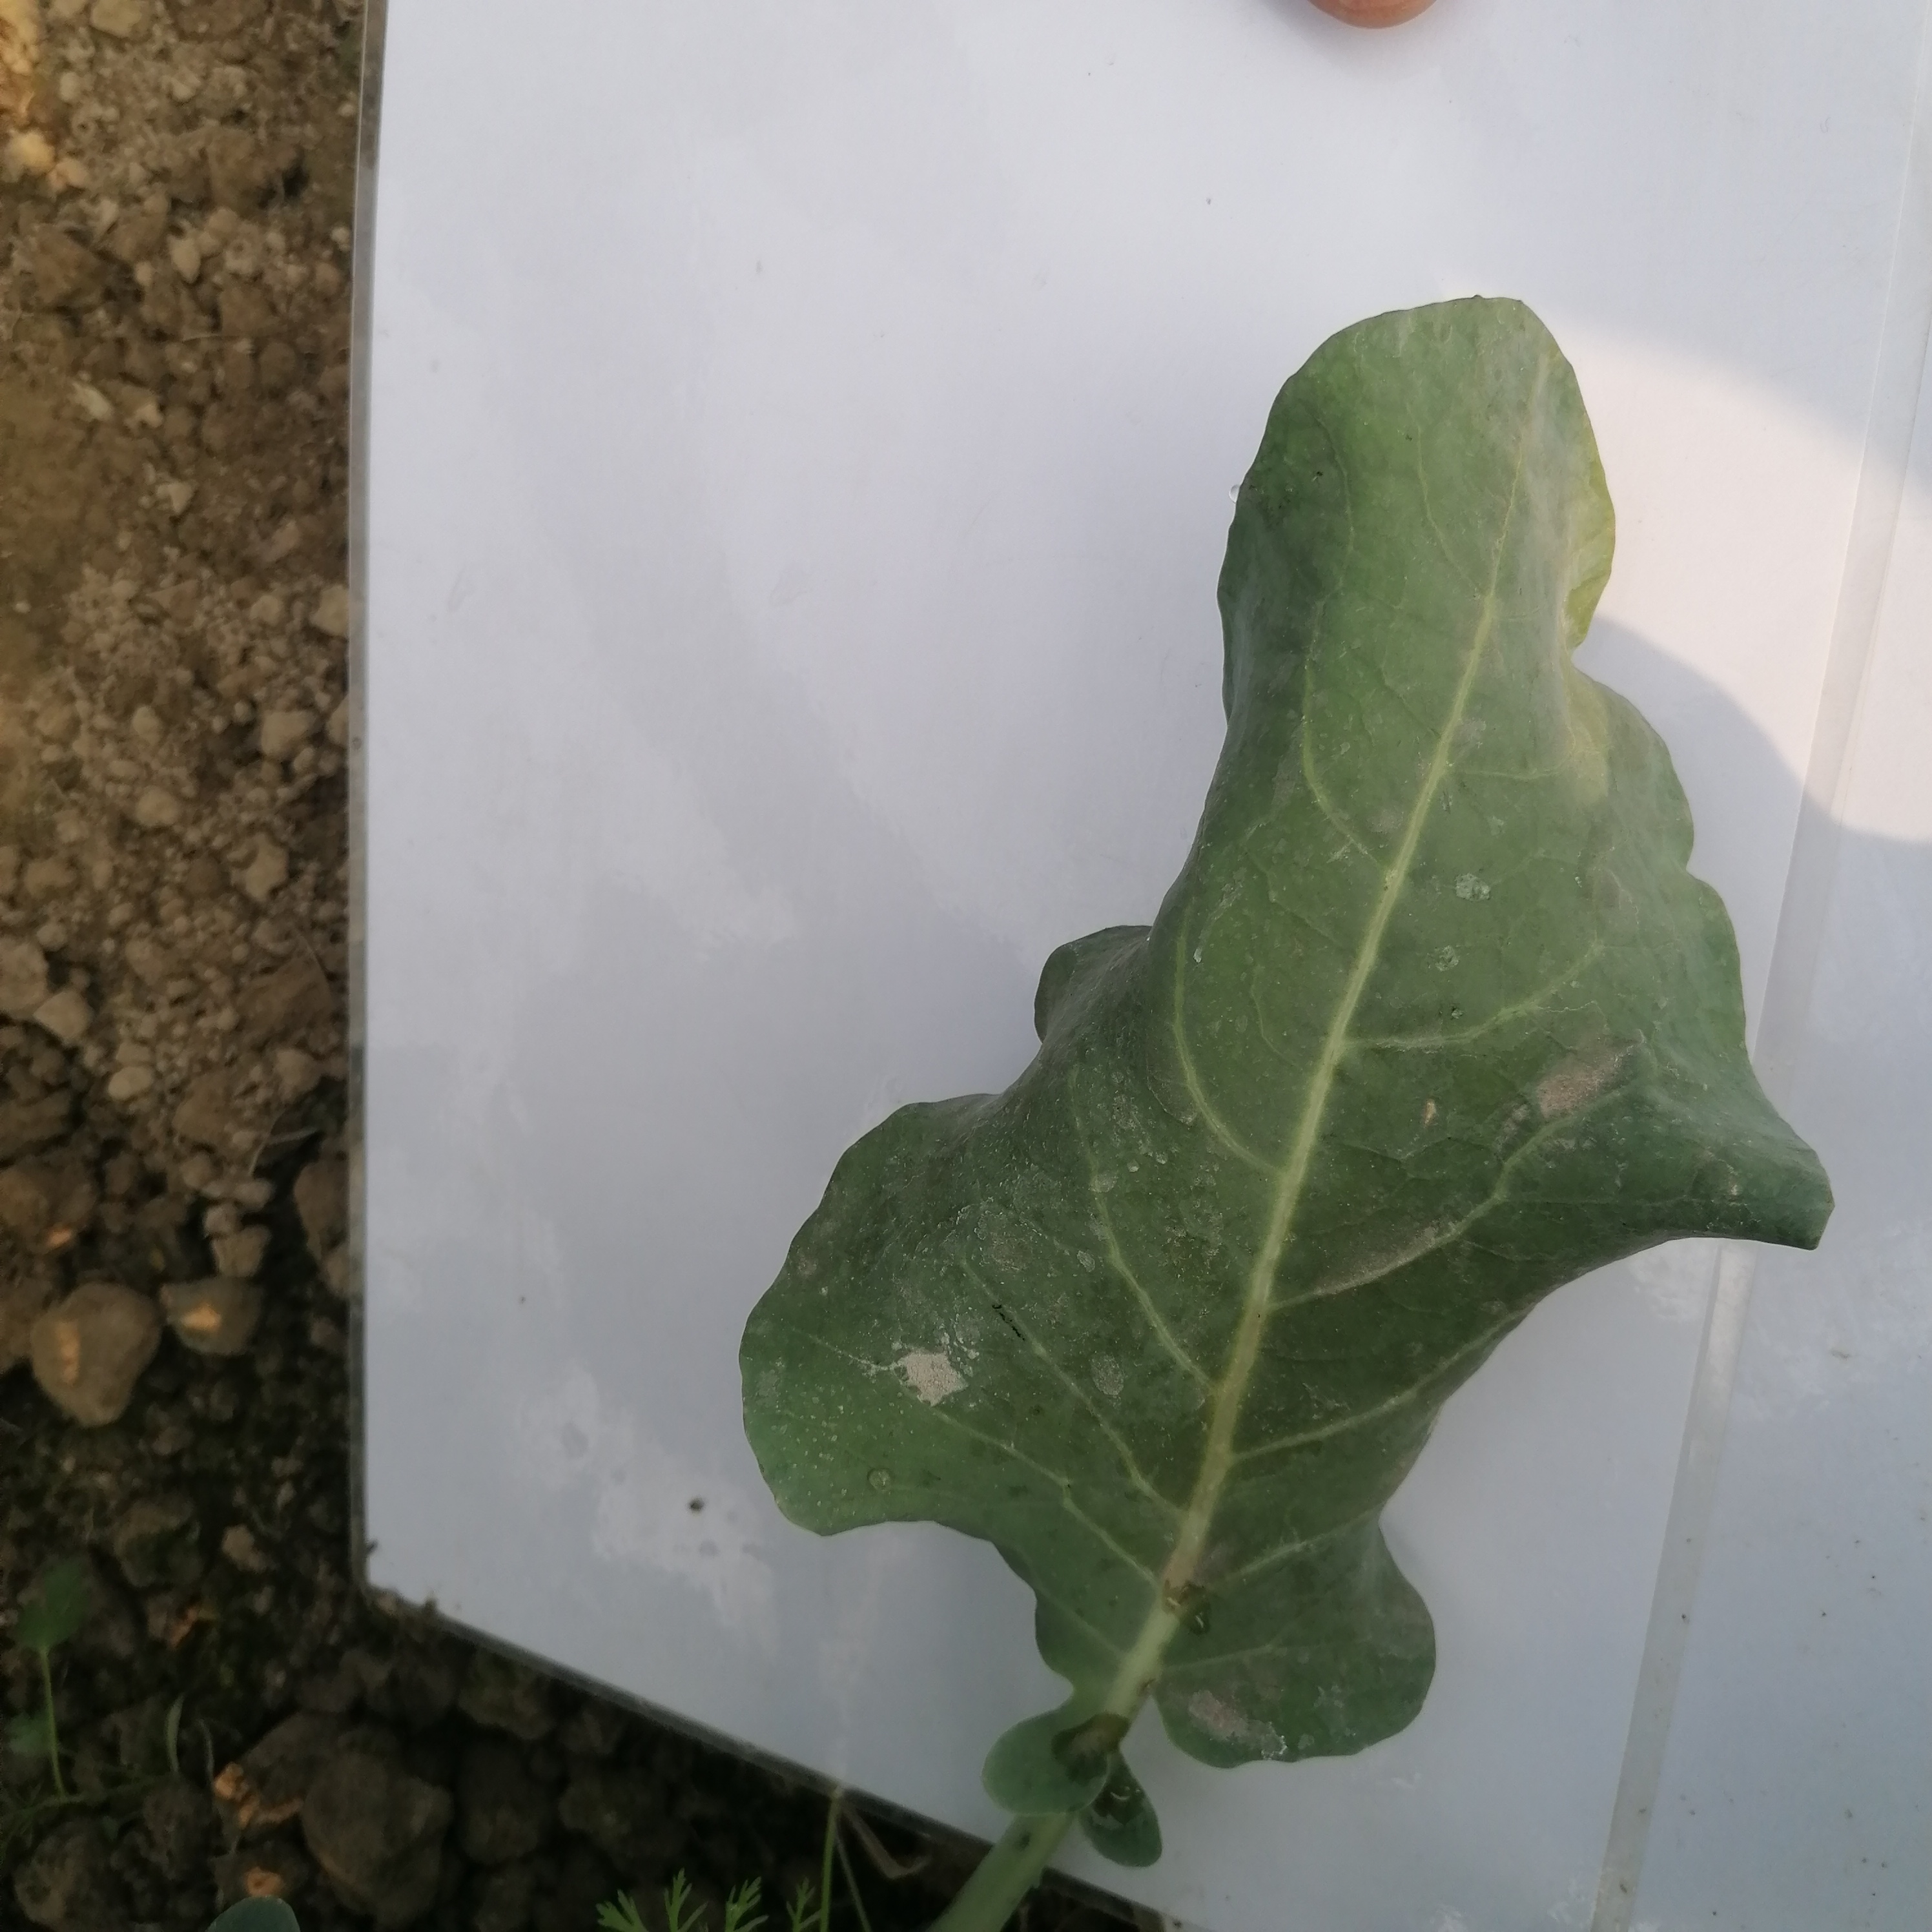
Label: Healthy